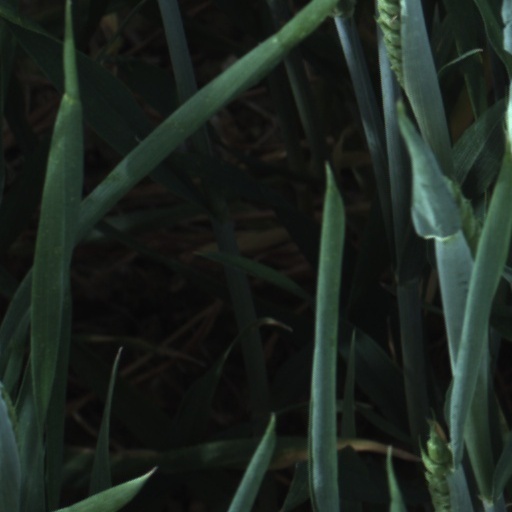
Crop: wheat